Cry of Dolores

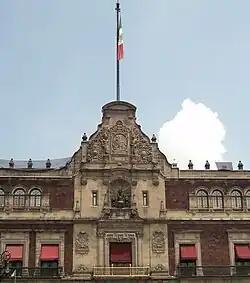
Close-up of the balcony where the president of Mexico gives the annual 'Grito de Dolores' on Independence Day

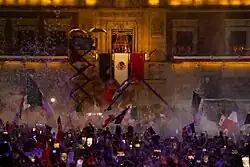
President Andrés Manuel López Obrador at the National Palace balcony during the "Grito" in Mexico City, 15 September 2023

In the 1810s, what would become Mexico was still New Spain, part of the Spanish crown. Following Napoleon's overthrow of the Spanish Bourbon monarchy in 1808, Spain's American possessions rose in rebellion, refusing to accept Napoleon's brother, Joseph Bonaparte, as king. In New Spain, the criollo leadership attempted to set a course of autonomy in support of the legitimate heir to the throne, Ferdinand VII, but the peninsular elite, fearing the loss of the colony, carried out a coup, also in the name of Ferdinand. Almost immediately, groups of creoles formed various plots around the viceroyalty, including in Querétaro, of which Father Hidalgo became a part. When the plot was discovered in early September 1810, some plotters decided to proceed with the uprising. Around 2:30 am on 16 September 1810, Hidalgo ordered the church bells to be rung and gathered his congregation. Flanked by Ignacio Allende and Juan Aldama, he addressed the people in front of his church, urging them to revolt. His speech became known as the "Cry of Dolores".